Bad Hair (2020 film)

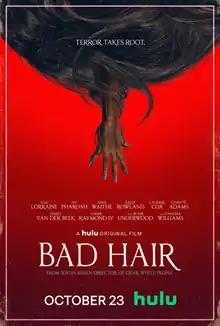
Official release poster

Bad Hair is a 2020 American satirical black horror comedy film written, directed, and produced by Justin Simien. The film stars Elle Lorraine, Jay Pharoah, Lena Waithe, Kelly Rowland, Laverne Cox, Chanté Adams, James Van Der Beek, Usher Raymond IV, Blair Underwood, and Vanessa Williams.